Peta Hiku

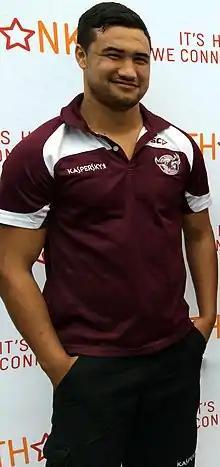
Hiku representing Manly in 2013

Stewart made a surprise return from injury in the preliminary final win over South Sydney and Hiku was considered unlucky to miss a place on the bench both against Souths and in Manly's grand final team which lost 26-18 to the Roosters. Hiku finished his debut year in the NRL as a "Mr Fix It" type player, mostly filling in for the injured Brett Stewart, playing in 13 matches and scoring 3 tries for the Manly-Warringah Sea Eagles in the 2013 NRL season.